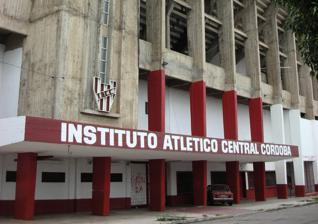
Building: Estadio Presidente Perón
Country: Argentina
Year built: 1951
Football stadium in Avellaneda, Argentina "Estadio Presidente Perón" redirects here. For the Instituto Atlético Central Córdoba stadium, see Estadio Juan Domingo Perón . President Perón Stadium Estadio Presidente Perón El Cilindro Interior view of the stadium Full name Estadio Presidente Perón Location Mozart and Oreste Corbatta streets, Avellaneda , Argentina Coordinates 34°40′03.2″S 58°22′6.9″W / 34.667556°S 58.368583°W / -34.667556; -58.368583 Owner Racing Club Operator Racing Club Capacity 50,880 Record attendance 120,000 ( Racing 2–1 Celtic , 1967 Intercontinental Cup ) Surface Grass Construction Built 1949–50 Opened 3 September 1950 ; 74 years ago ( 1950-09-03 ) Renovated 1995–97 Construction cost 11 000 000 US Architect Eduardo E. Baumeister Builder GEOPÉ Tenants Racing Club (1950–present) Website racingclub.com.ar/estadio El Cilindro ( Spanish pronunciation: [el θiˈlindɾo] ; English: The Cylinder ), oficially named Presidente Perón Stadium ( Spanish pronunciation: [pɾesiˈðente peˈɾon] ; English: President Perón ), is an association football stadium in Avellaneda , Buenos Aires Province , Argentina . It is the home of Racing Club , one of Argentina's top football clubs. The stadium was opened in 1950, replacing the old Alsina and Colón Stadium , which stood on the same site and was closed in 1946. It is named after Argentine President Juan Perón , though it is commonly referred to as " El Cilindro " (The Cylinder) due to its distinctive cylindrical shape , unlike other stadiums in Argentina. A section of the football club’s supporters refer to the stadium as "The Colosseum", drawing a comparison to the architectural design of the Flavian Amphitheatre in Rome , Italy . It also resembles an American cookie cutter stadium from the 60s and 70s. It was designed by German engineers with experience in rebuilding cities destroyed during the World War II . The project was overseen by Compañía General de Obras Públicas (General Public Works Company, most known as GEOPÉ ), the local branch of the German company Philipp Holzmann . It can accommodate 50,880 spectators, ranking among the largest stadiums in Argentina . Originally designed to hold over 100,000, it served as the venue for major Argentine association football finals and other large-scale events. Its capacity was reduced during renovations in the 1990s, when it also became the first stadium in Argentina with a fully roofed seating area. History The first project to build this stadium started in 1944, with the purpose of improving club facilities. A special committee was created to acquire 30,000 m 2 that were owned by railway companies (British-owned by then). President of Argentina, Juan Perón suggested to build it in Retiro neighborhood, near Buenos Aires downtown. Racing executives decided to stay in Avellaneda. Works began in 1946. The Government of Argentina lent Racing Club money to finance the construction. In gratitude, the club executives named Juan Perón honorary president of Racing. The driving force behind this funding was Argentina's Minister of Finance, Ramón Cereijo, a passionate supporter of Racing. The stadium in 1950 On 1 December 1946, Racing played its last match in the old stadium , vs Rosario Central (a 4–6 defeat). The old stadium was demolished while the new venue was inaugurated on 3 September 1950, when Racing beat Vélez Sársfield 1–0. Llamil Simes scored the only goal. In 1951 the Presidente Perón stadium was one of the venues for the Pan American Games held in Argentina that year . All football matches of the competition were held there. In 1966, the club placed light towers . To celebrate that, the club invited FC Bayern Munich (which brought to Argentina some of its most notable players such as Franz Beckenbauer , Gerd Muller and Sepp Maier ) to play a match in the stadium, which was won by Racing 3–2. At international club level, Racing played significant matches in Estadio Presidente Perón, such as the 1967 Copa Libertadores final v Club Nacional de Football and the 1967 Intercontinental Cup final v European champion Celtic FC . At domestic competitions level, Racing was the venue for the 1969 Argentine Primera División final between Chacarita Juniors and River Plate , and the 1976 final where Boca Juniors beat River Plate 1–0 with the "ghost goal" by Rubén Suñé . In 1993, the Municipality of Avellaneda gave its approval to change the name of Cuyo, one of the streets that surround the stadium. The name changed to Oreste Corbatta to honour a player who is regarded as the greatest idol in the history of Racing. Concerts Panoramic view of the stadium during a football match, 2013 The stadium has hosted some national and international concerts since the late 1990s. Some of the artists to have played at the stadium are Patricio Rey y sus Redonditos de Ricota (1998, with a record attendance of 45,000), Rammstein (on 27 November 2010, att: 40,000), Judas Priest and Whitesnake together (18 Sep 2011, att: 35,000), Viejas Locas (14 Jul 2012), La Renga (6 Jan 2024) and Wos (20 April 2024). References